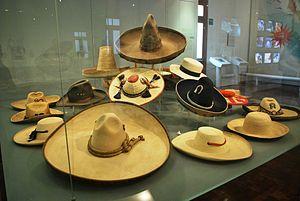
Dans le centre-ouest du Mexique, le charro est un type de cavalier dont la spécificité actuelle et le costume datent de la seconde moitié du XIXᵉ siècle, à l'origine propriétaire terrien possédant des chevaux et du bétail, ne dépendant que de lui-même.